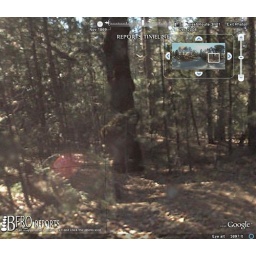
Ape like thing stood in front of tree - very clear